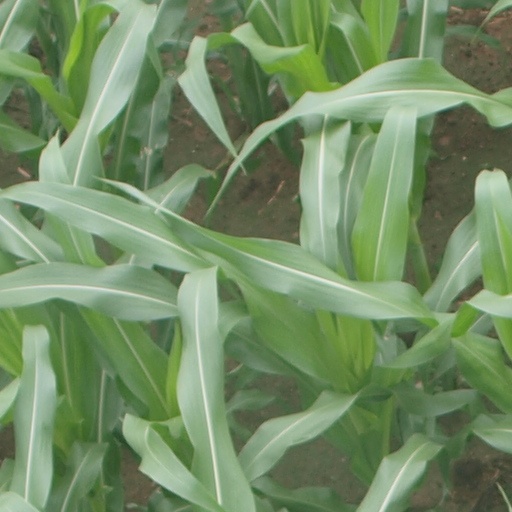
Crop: maize; corn